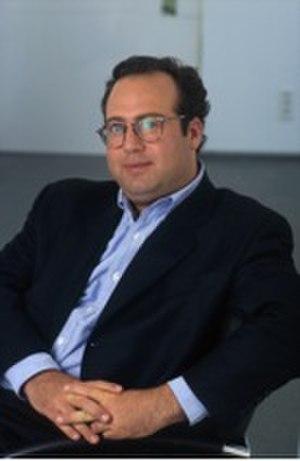
Portrait d'Alex Berger - Photo prise lorsqu'Alex Berger travaillait à Canal +
Alex Berger est un producteur, concepteur, consultant et entrepreneur dans le domaine des médias. Au cours de sa vie professionnelle, il a créé ou participé à de nombreux programmes, inventé le portail multi-accès, fondé ou accéléré la croissance de plusieurs entreprises et a occupé de nombreux postes à responsabilité, notamment aux côtés de Pierre Lescure chez Canal+ ou encore comme patron de CanalNumédia ou VivendiNet, et dernièrement en tant que co-fondateur de TOP - The Oligarchs Productions.